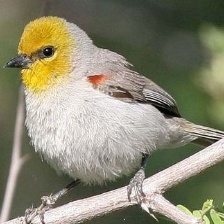
Species: VERDIN
Scientific name: AURIPARUS FLAVICEPS